Power metal

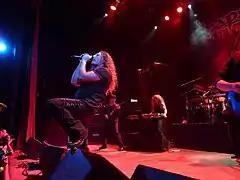
Italian band Rhapsody of Fire performing in Buenos Aires in 2010

European power metal originated from speed metal and the NWOBHM, emerging in late 1980s, particularly in Germany, with Helloween, Running Wild, Rage, Grave Digger, and Blind Guardian. The second and third Helloween albums; "" (1987) and "" (1988) are usually considered the first proper European power metal albums. Alongside the early German bands came Finland's Stratovarius in late 1980s. These bands pioneered the genre, but took it in somewhat different directions. Helloween, followed by early Gamma Ray, mixed fast palm muted speed metal riffs with high-pitched clean vocals, and with a strong focus on melody and uplifting, positive themes. Stratovarius further developed this melodic direction by making heavy use of keyboards, with lyrics dealing with emotions and personal issues. Blind Guardian utilized the technique of vocal and guitar overdubbing to create an epic atmosphere, with lyrical content strongly based on fantasy novels, myths and legends. The symphonic and neo-classical elements also found their way through power metal with bands like Rhapsody of Fire (Italy), Serenity (Austria) and Nightwish (Finland). At the same time, bands such as HammerFall simplified their power metal to bring it closer to traditional heavy metal.